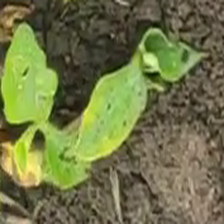
Weed species: Kena_(Commplina_benghalensio)